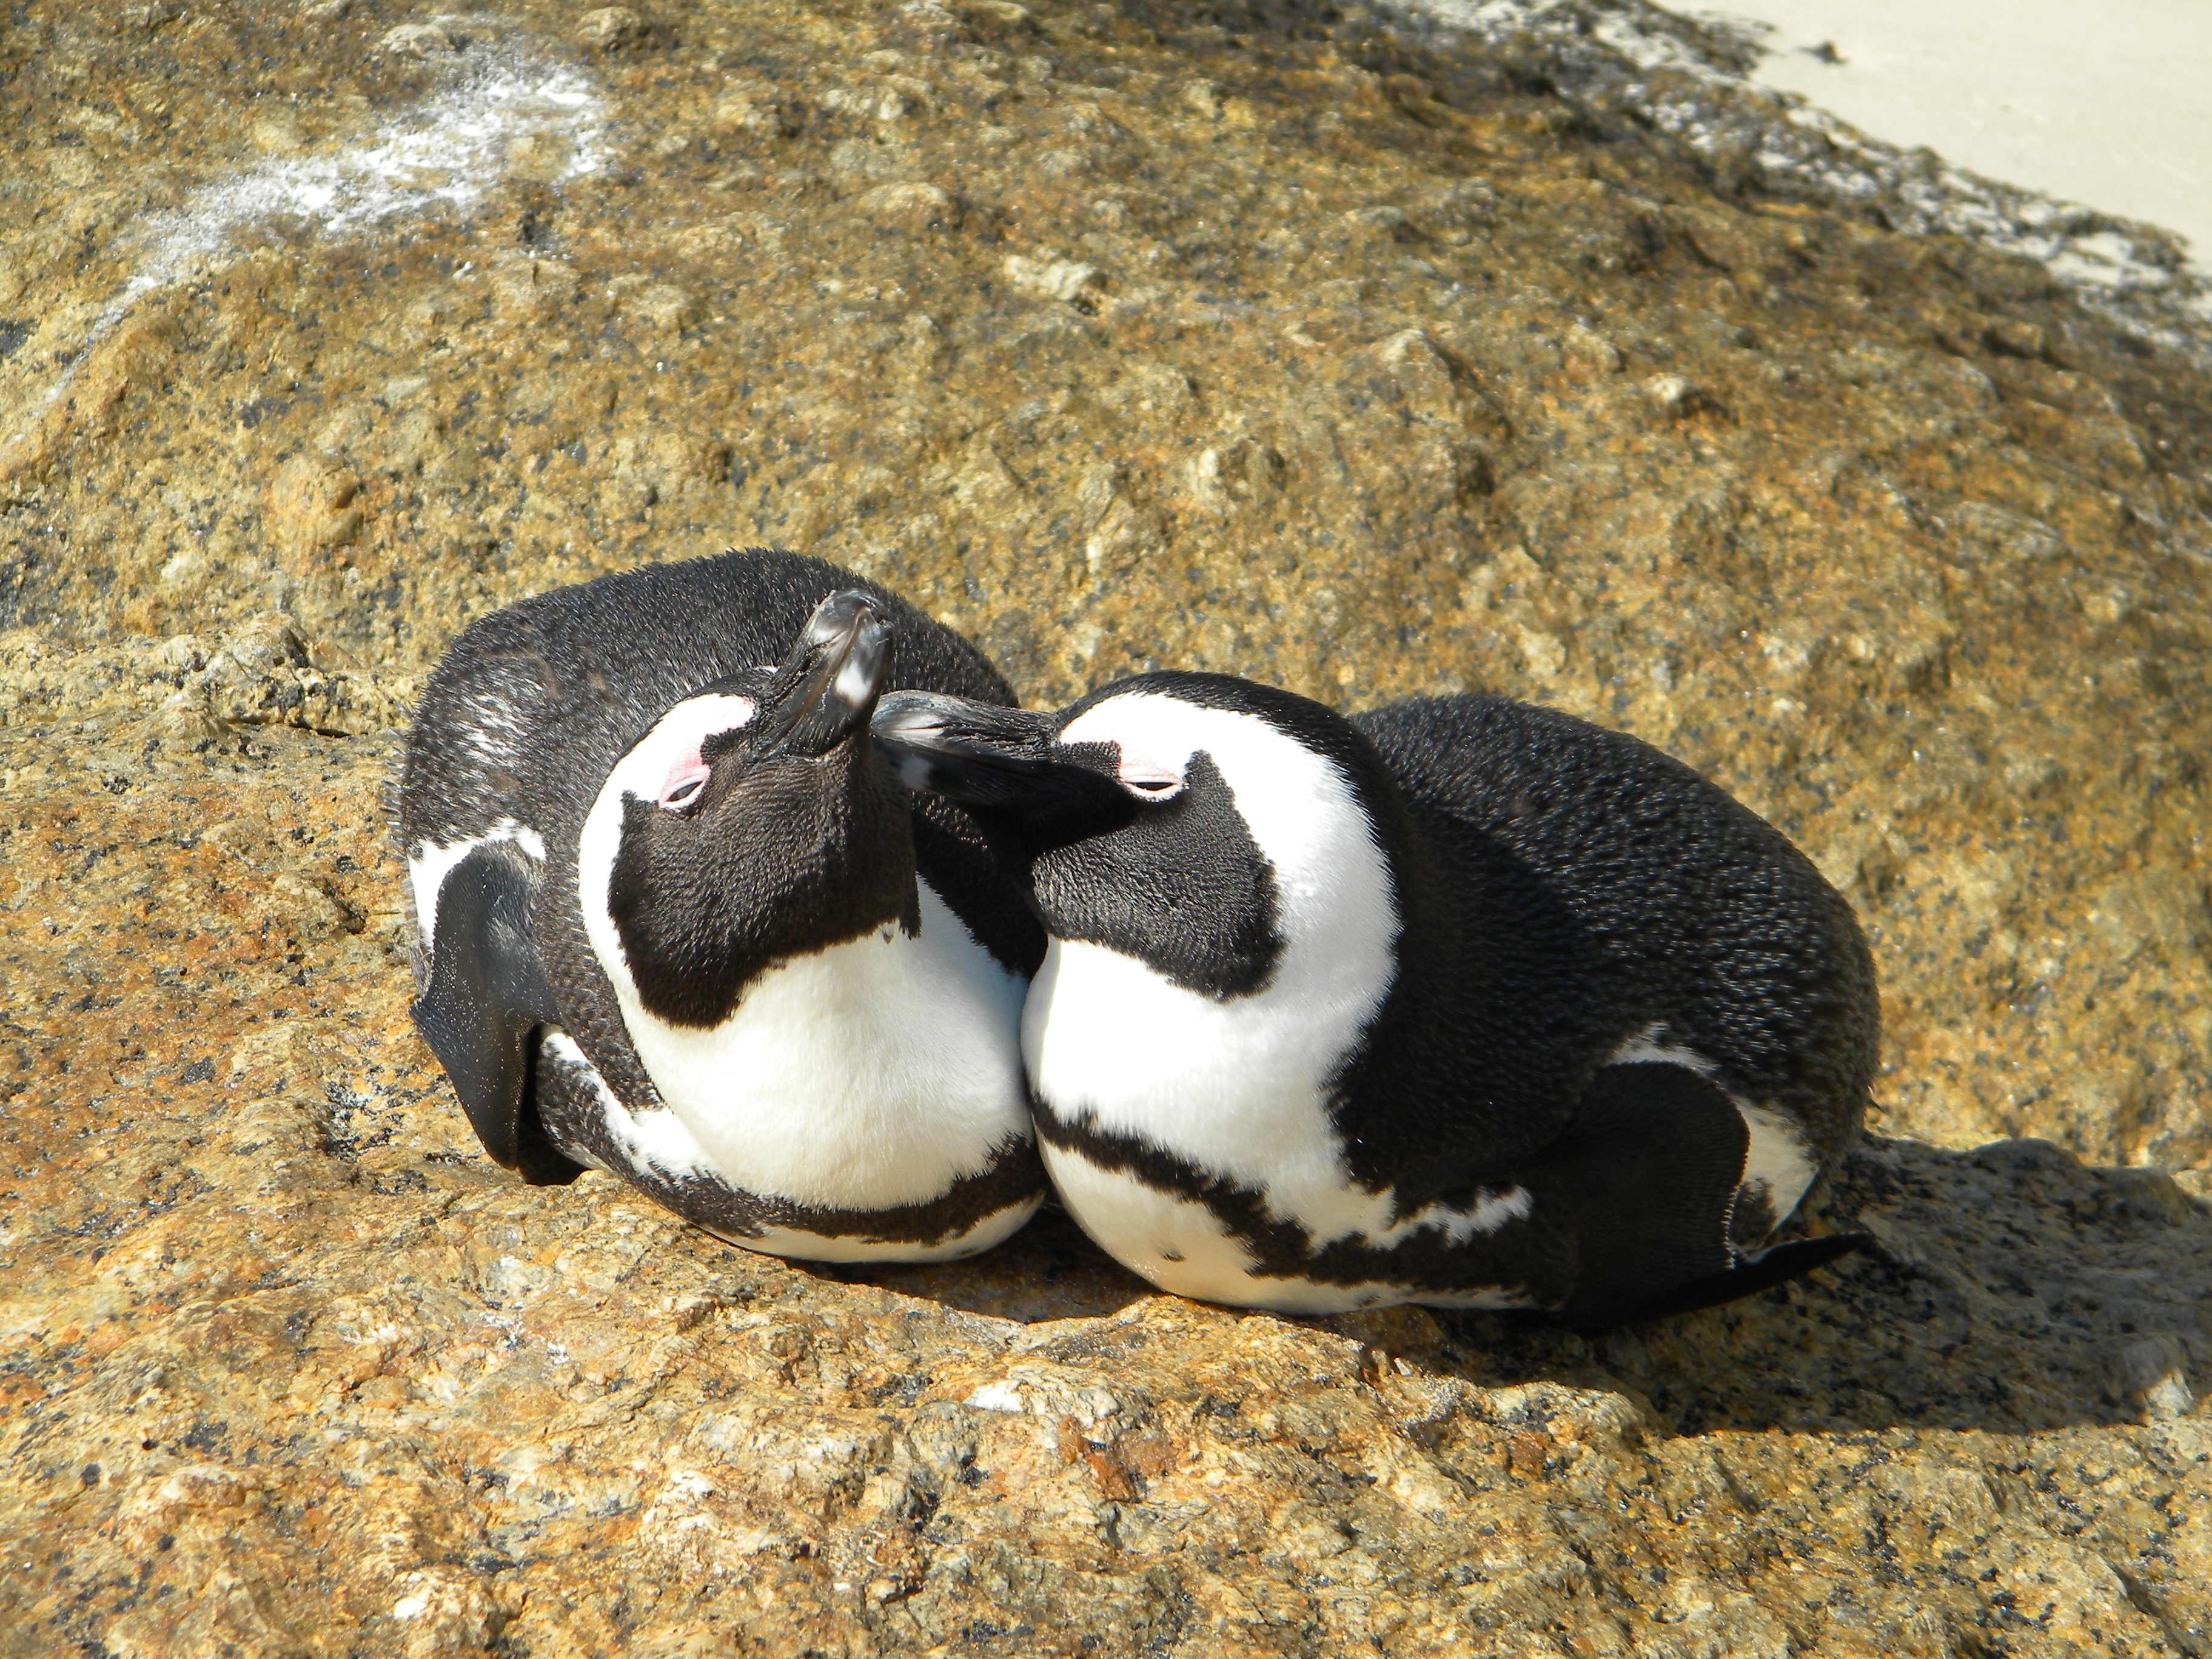
bird, wildlife, love, beak, fauna, penguin, vertebrate, flightless bird, pingivn